2013–14 Georgetown Hoyas men's basketball team

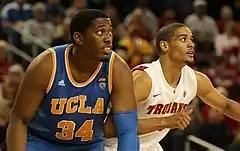
Joshua Smith (No. 23) with the UCLA Bruins in January 2012 during a game against the USC Trojans.

The Hoyas welcomed two new players for 2013–14. Power forward Reggie Cameron joined the team as its only freshman, but most attention centered around its only other newcomer, junior center Joshua Smith, who joined Georgetown as a transfer from UCLA. In his freshman year at UCLA in 2010–11, Smith averaged 10.9 points and 6.3 rebounds per game. By his sophomore season in 2011–12, however, he had lost the confidence of Bruins head coach Ben Howland, who believed the 6-foot-10 (208 cm) Smith to be overweight and out of shape – Smith arrived for his sophomore season weighing 350 pounds (159 kg) – and had criticized publicly what he saw as immature behavior on Smith's part; Howland did not give Smith much playing time during his sophomore season, as Smith tired easily and played for only two or three minutes at a time, and he averaged only 17.2 minutes per game for the year. After playing in only six games for the Bruins during his junior year in 2012–13, Smith left UCLA in midseason, transferring in January 2013 to Georgetown, where he began taking classes and practicing with the team during the spring 2013 semester. Normally, the National Collegiate Athletic Association (NCAA) would have required Smith to sit out two entire semesters before making his Hoya debut, and would have granted him only one more year of eligibility, but Georgetown requested a seasons-of-competition waiver from the NCAA, which the NCAA granted, in effect making a controversial decision to give Smith the same status as a redshirt junior and allow him to begin play for the Hoyas with the opening game of the 2013–14 season and with two years of eligibility remaining. Thompson, who had recruited Smith in high school, expected Smith and his low-post offensive presence to play a key role for the Hoyas and constructed a team that could take advantage of his presence. Thompson told the press that signing Smith was "a big risk – literally and figuratively" because of his declining performance during his time at UCLA and questions about his commitment to physical fitness and to playing winning basketball, but that the risk was worth it if Smith worked hard and stayed in shape because of his footwork, agility, and soft hands. Thompson noted that Smith had made a good start with the Hoyas, arriving for the fall 2013 semester in good physical shape.